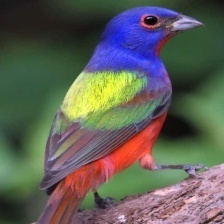
Species: PAINTED BUNTING
Scientific name: PASSERINA CIRIS
ImageNet parent category: indigo_bunting